Battle of Soissons (1918)

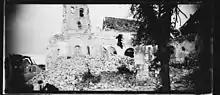
Ruins of the church of Berzy-le-Sec in 1918. Photograph by Raoul Berthele, Archive of Toulouse.

Although 3rd Battalion was supposed to be in regimental reserve, Lieutenant Ladislav Janda, commander of Company M, noticed his company was advancing with the first wave as 1st and 2nd Battalion veered off to the left while other troops were approaching from the right. While Janda kept his company on course, he received word the troops on his right were from 23rd Infantry. By 5:15am, Company M had seized control of Beaurepaire Farm on the southern boundary of 9th Infantry's attack zone, just as the rolling barrage passed the farm. While rounding up the surviving Germans a stray platoon from Company I arrived. In taking the farm, Company M lost about forty percent of its strength.